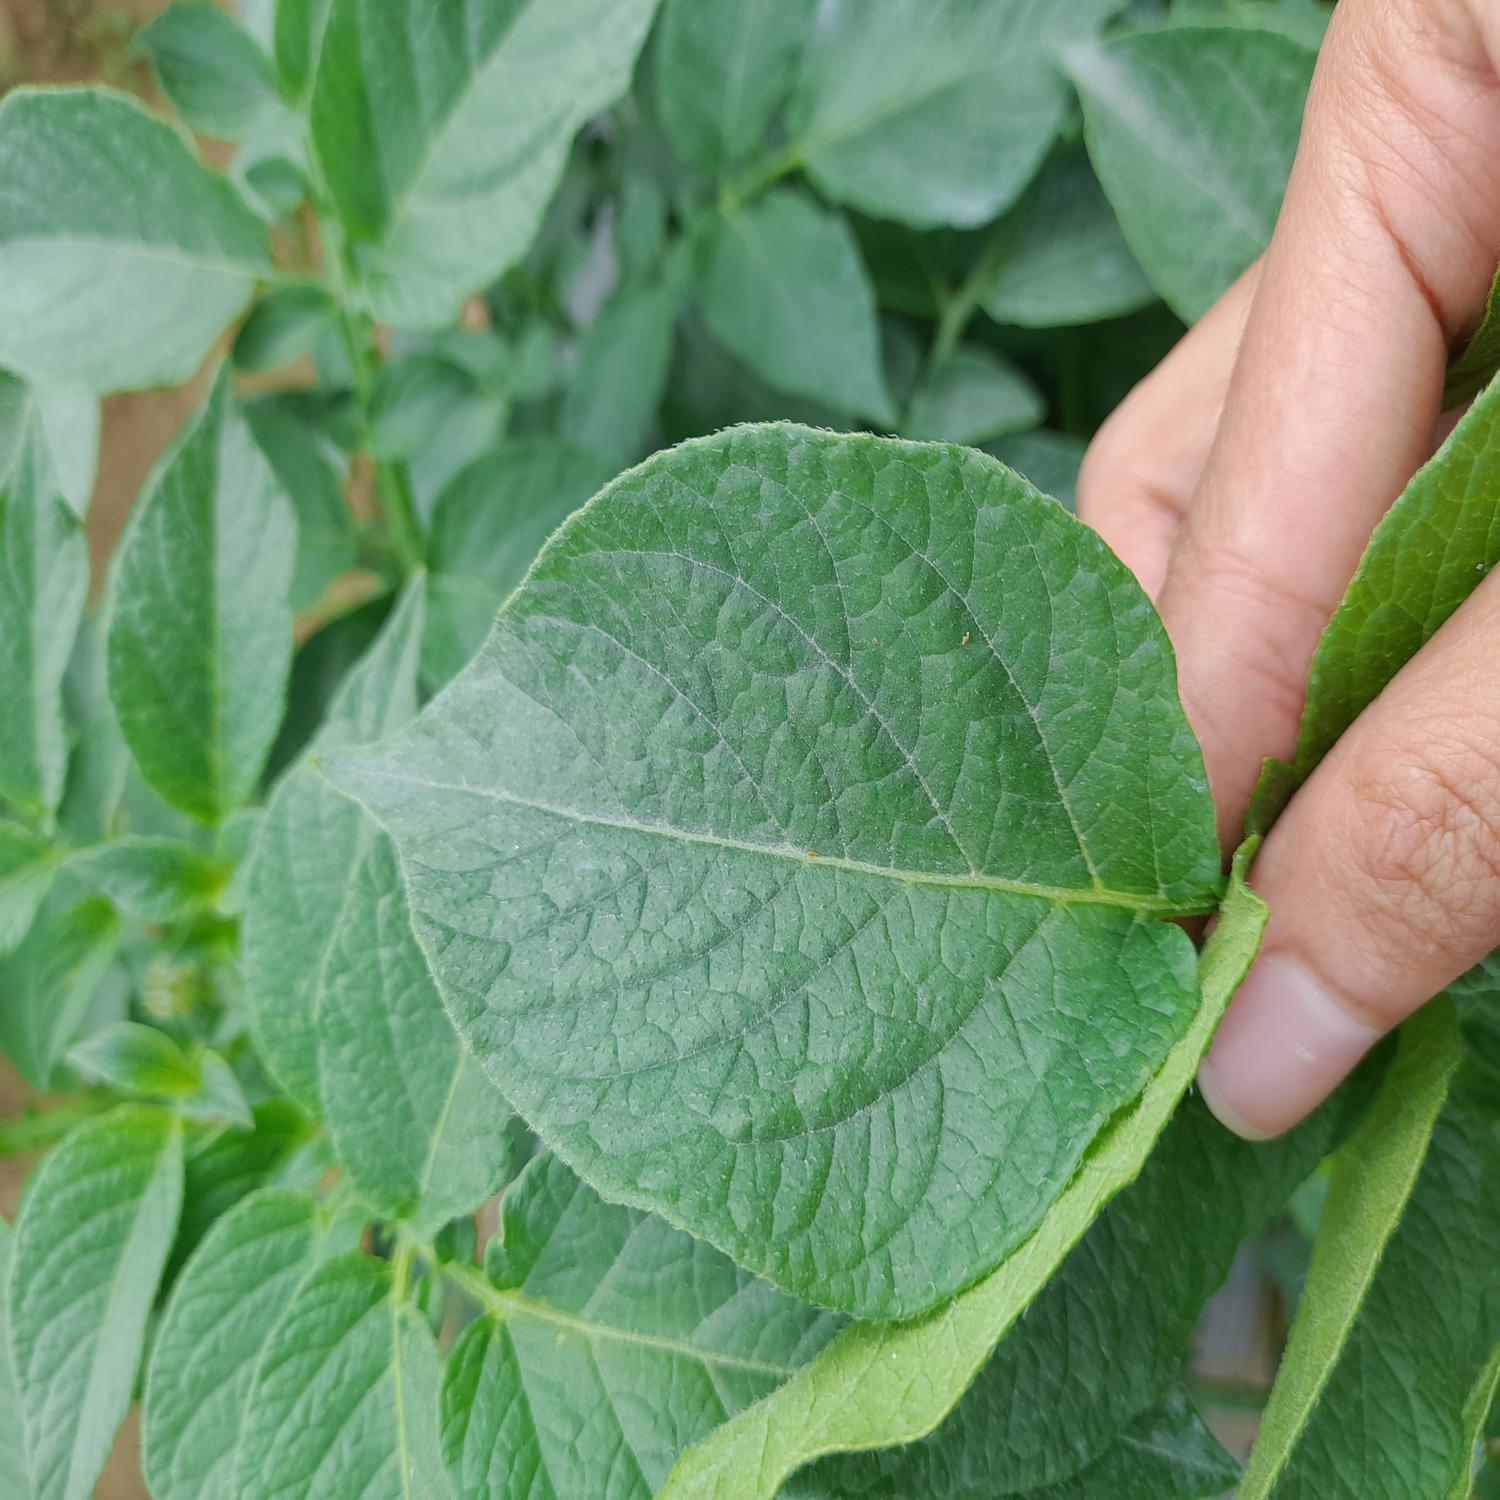
Label: Healthy